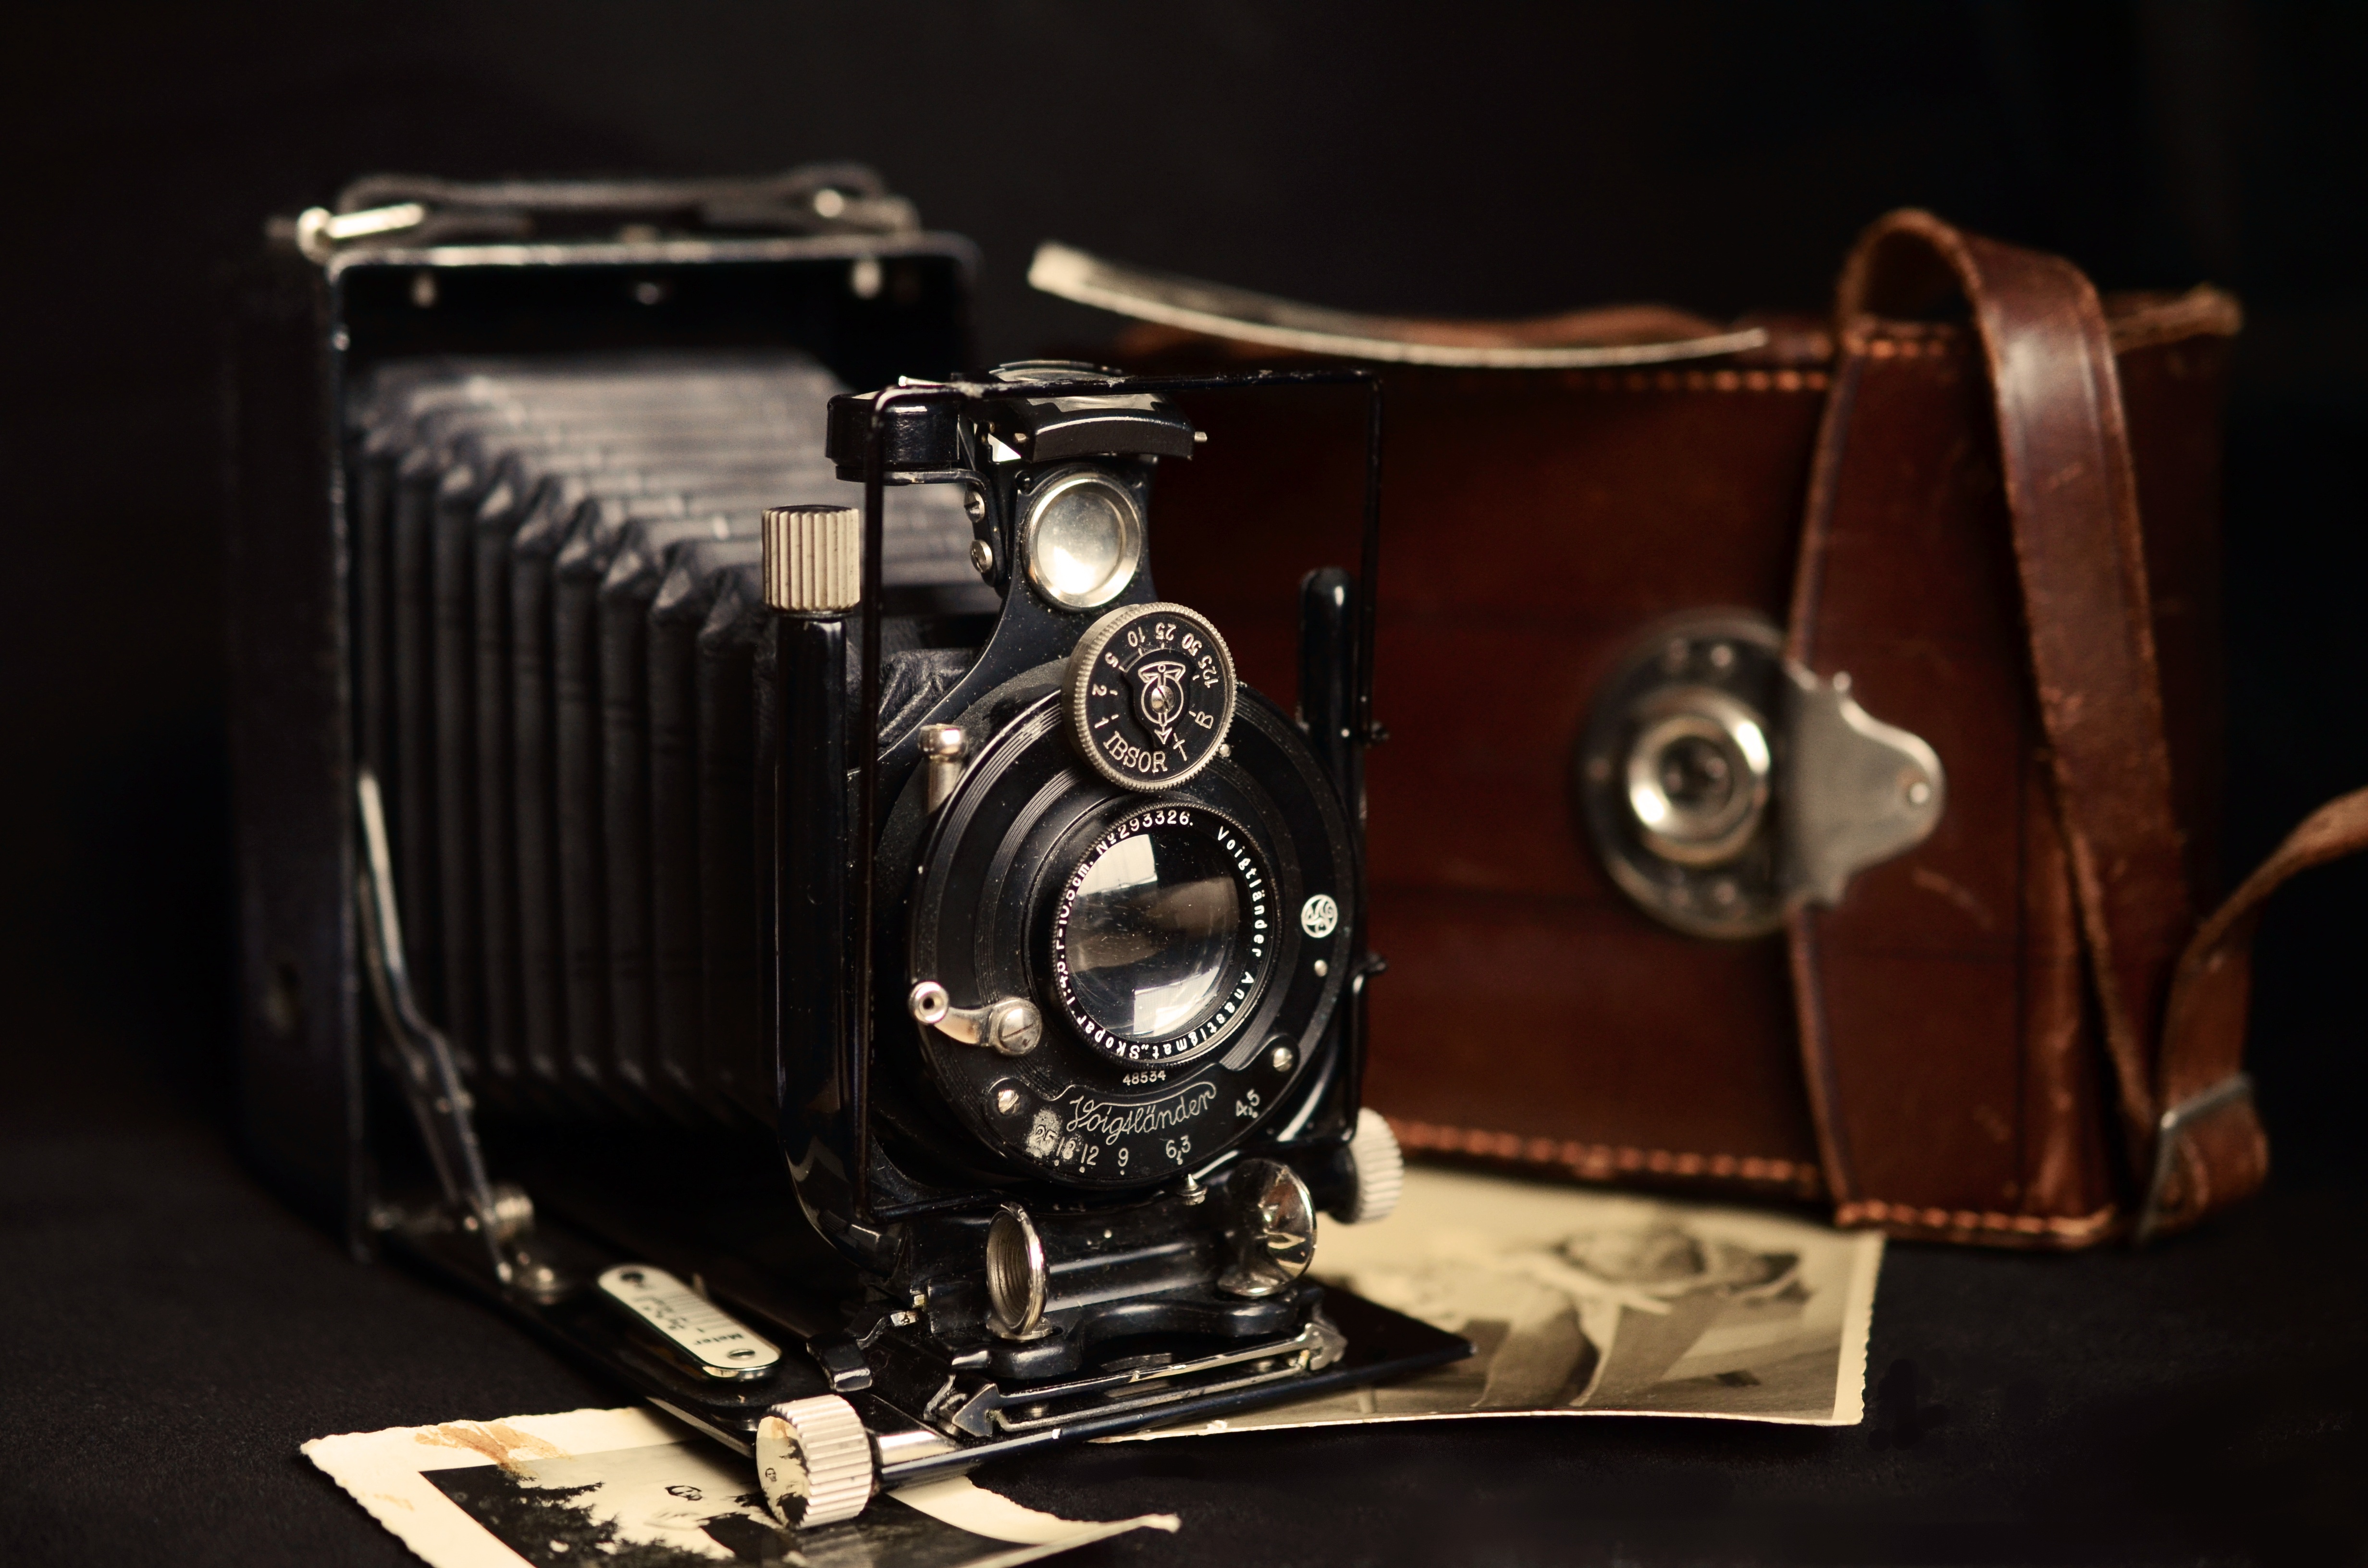
black and white, camera, photography, antique, old, nostalgia, old camera, reflex camera, digital camera, voigtlander, digital slr, single lens reflex camera, cameras optics